Acıbadem Healthcare Group

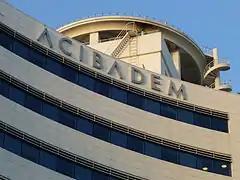
Acıbadem Beşiktaş Fulya Hospital

Acıbadem Hospitals Group provides interpretation services, including accompanying appointments and translating patient education materials. Interpretation services provided in the following languages: